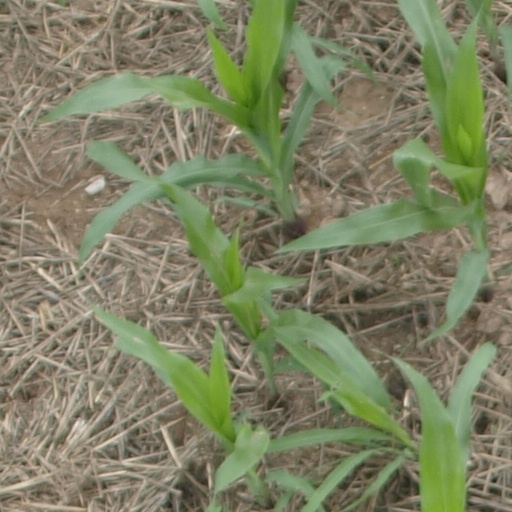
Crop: maize; corn